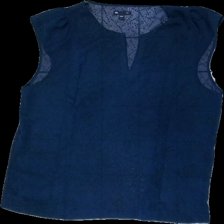
View: front
Type: Top
Category: Ladies
Brand: Gap
Colors: Blue
Material: 100% polyester
Pattern: Transparent
Cut: Regular, C-collar
Size: L
Season: All
Stains: Minor
Price range: 50-100
Recommended usage: Export